Tharros I Alitheia (song)

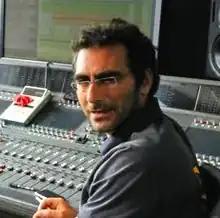
The electronic song was composed by Dimitris Kontopoulos.

"Tharros I Alitheia" contains music written by Dimitris Kontopoulos, who she had first collaborated with for her second album, while the lyrics were written by Viki Gerothodorou, who had previously collaborated with Tamta for her self-titled debut album. Kontopoulos and Gerothodorou had both previously collaborated with the featured artist, Sakis Rouvas as of "To Hrono Stamatao" (2003) and "Iparhi Agapi Edo" (2006), respectively, and in collaboration have created his hits "Ola Gyro Sou Gyrizoun", "Stous 31 Dromous", "+ Se Thelo", and "Pio Dinata". Tamta first got in touch with Rouvas during the recording of his 11th studio album, "Iparhi Agapi Edo" in late 2006. She performed as the opening act at his Sakis on the Waves beach concert and the two eventually recorded a duet together, also written by Dimitris Kontopoulos, with MAD TV adding that the song's theme would provoke reaction. It was widely reported that the duet would appear on his new studio album, however a little before the release of "Iparhi Agapi Edo", MAD TV reported that the track had been cut from the album with no explanation why. While at first it was unknown whether this new duet was indeed that song, it became apparent that it was not as in the aforementioned track Rouvas was the lead artist, as well as that this new track was recorded in 2009. Since 2006, the two artists did not find any further opportunity to collaborate until 2009, when Rouvas chose Tamta as his main supporting act for his winter 2009–2010 season concert series, eventually revealed to be at the newly renovated The S Club, where Rouvas is the owner. Thus, "Tharros I Alitheia" was also recorded in promotion of their shows. Tamta expressed how much she really wanted to collaborate with Rouvas: "It was something that I wanted very much. Of course, many times not everything works out according to your own desires. Fortunately though this collaboration was materialized." Tamta revealed that "Tharros I Alitheia" was a song that she liked very much.